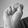
ASL letter: S